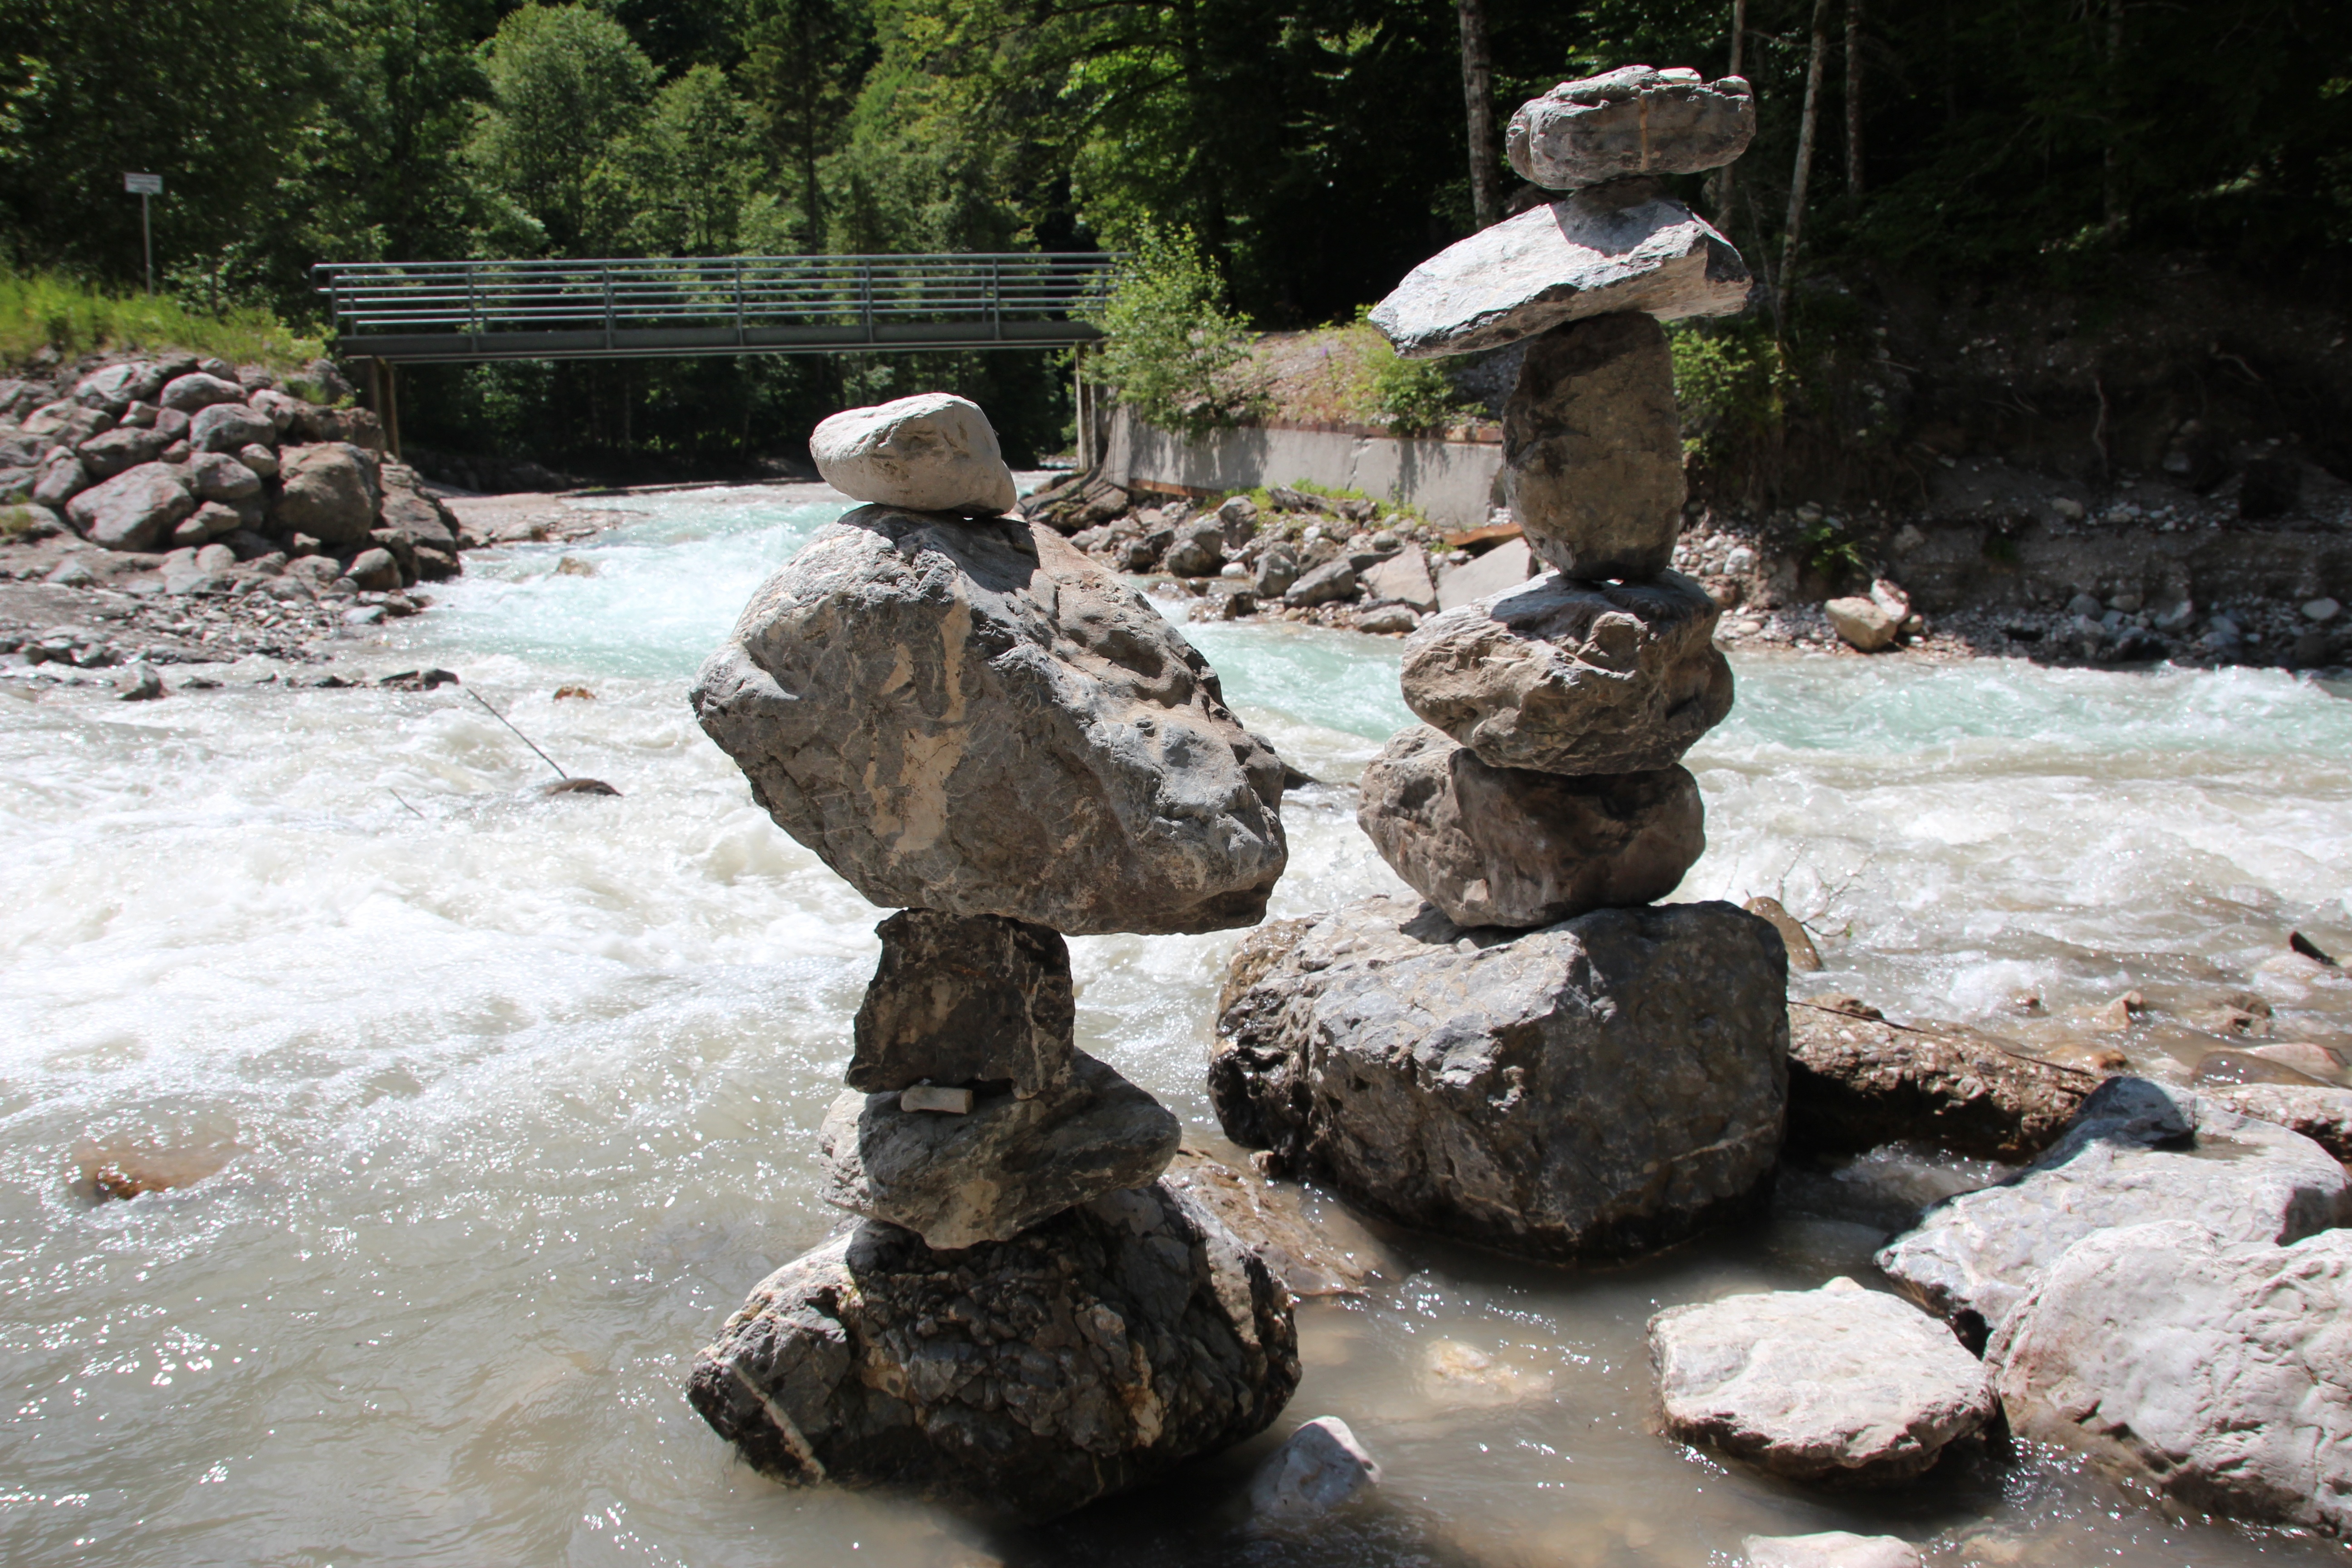
water, rock, river, pond, stream, stack, body of water, stones, stacked, boulder, cairn, water feature